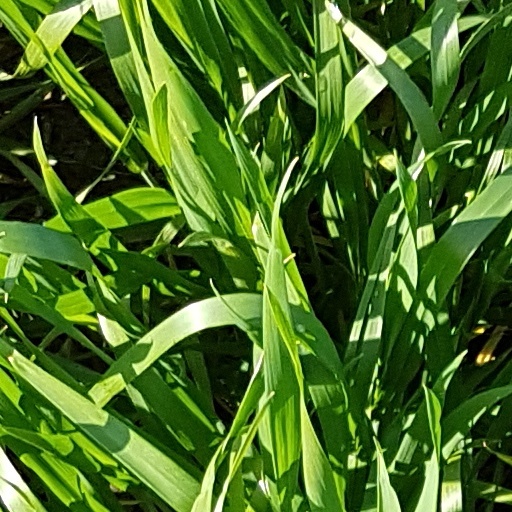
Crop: wheat